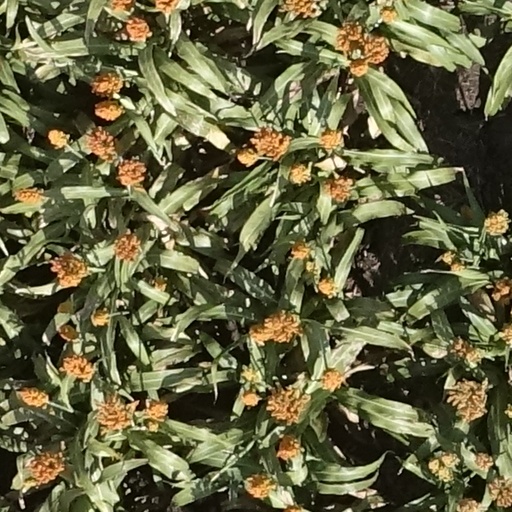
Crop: sorghum